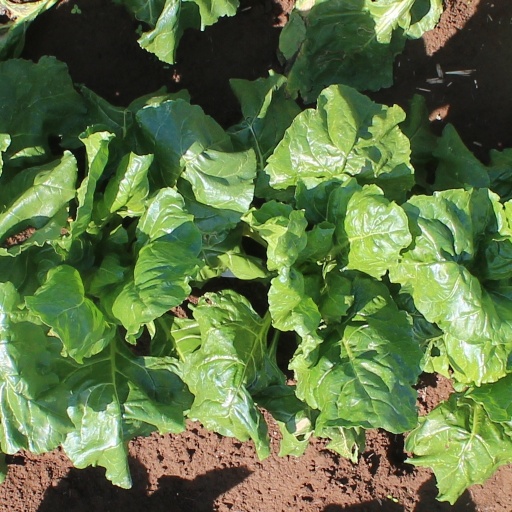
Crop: sugar beet